The Story of Joseph and His Brethren

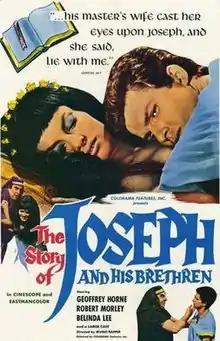

The Story of Joseph and His Brethren (Italian: Giuseppe venduto dai fratelli) is a 1961 Yugoslavian/Italian film directed by Irving Rapper and Luciano Ricci.